Time is money (aphorism)

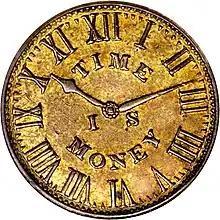
An 1837 clock-themed token coin with the phrase "Time is money" inscribed

"Time is money" is an aphorism that is claimed to have originated in "Advice to a Young Tradesman", an essay by Benjamin Franklin that appeared in George Fisher's 1748 book, "The American Instructor: or Young Man's Best Companion", in which Franklin wrote, "Remember that time is money."